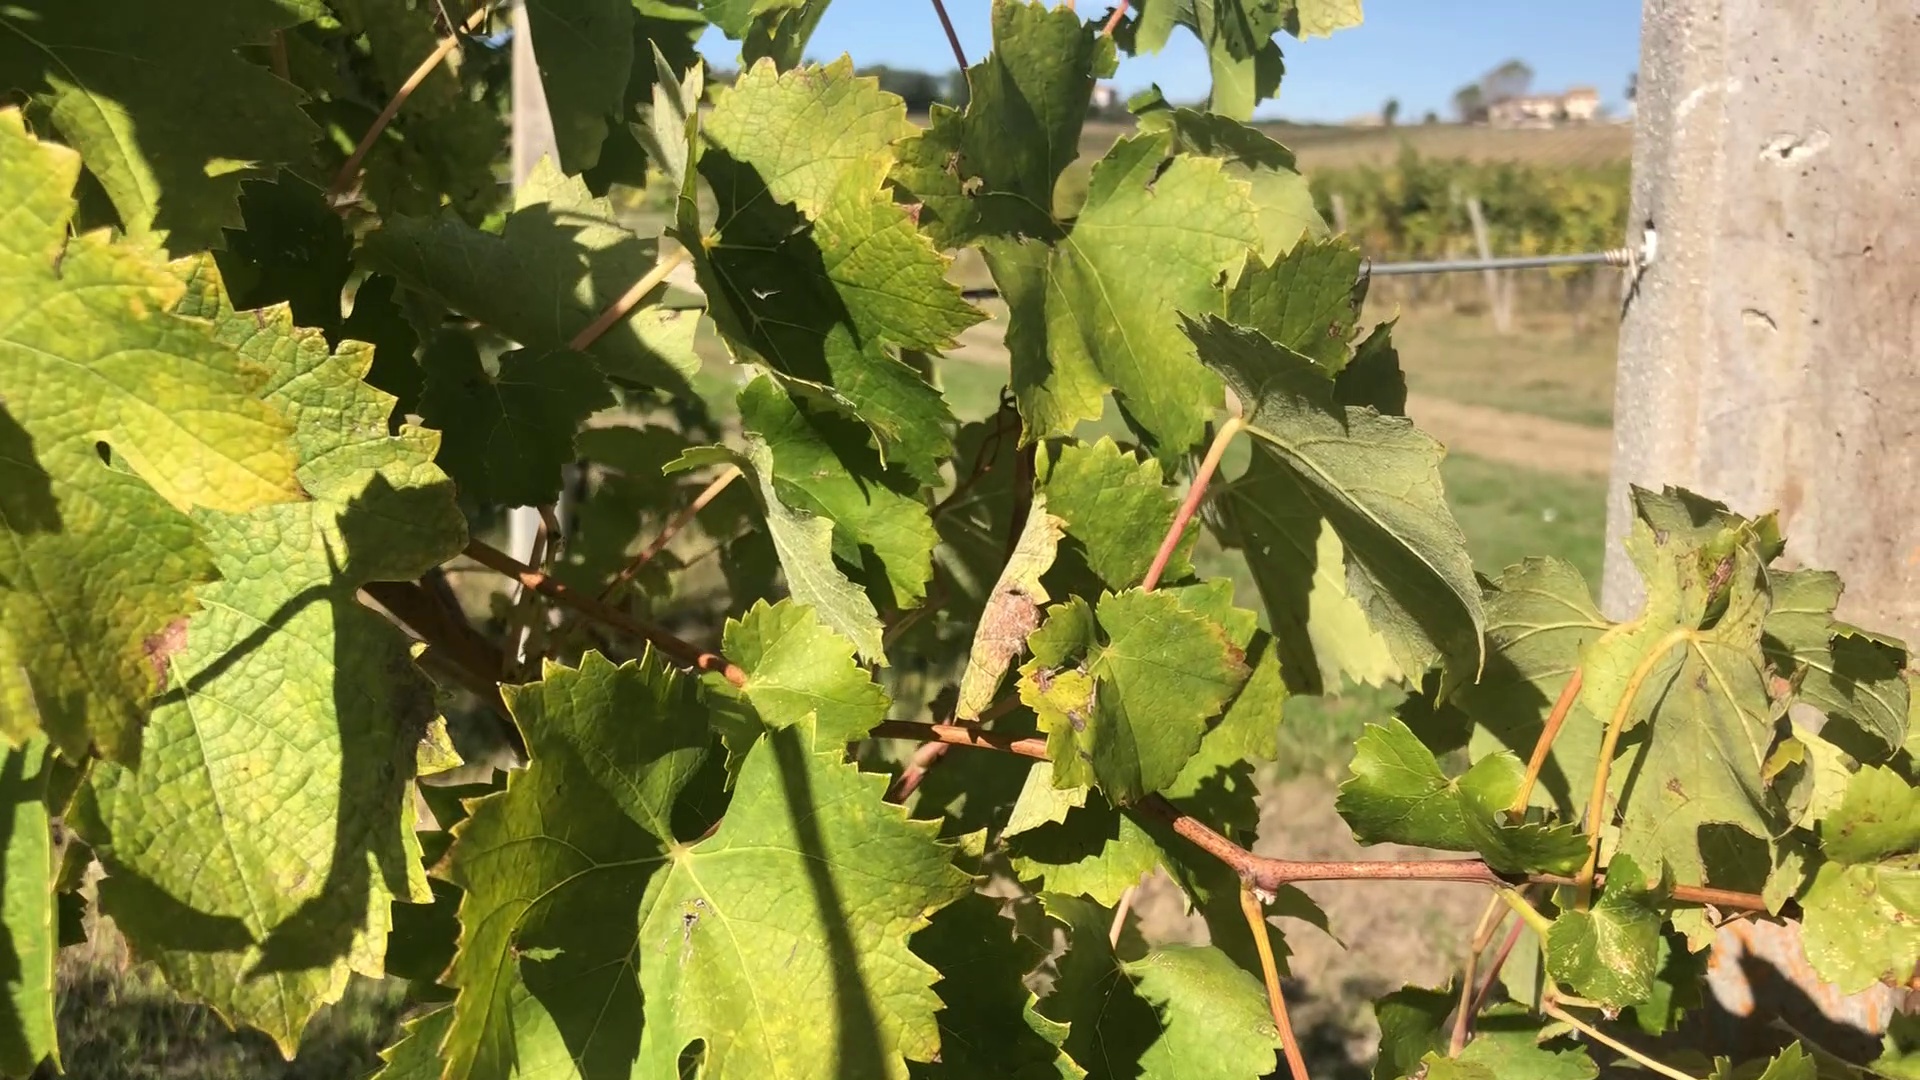
Label: healthy